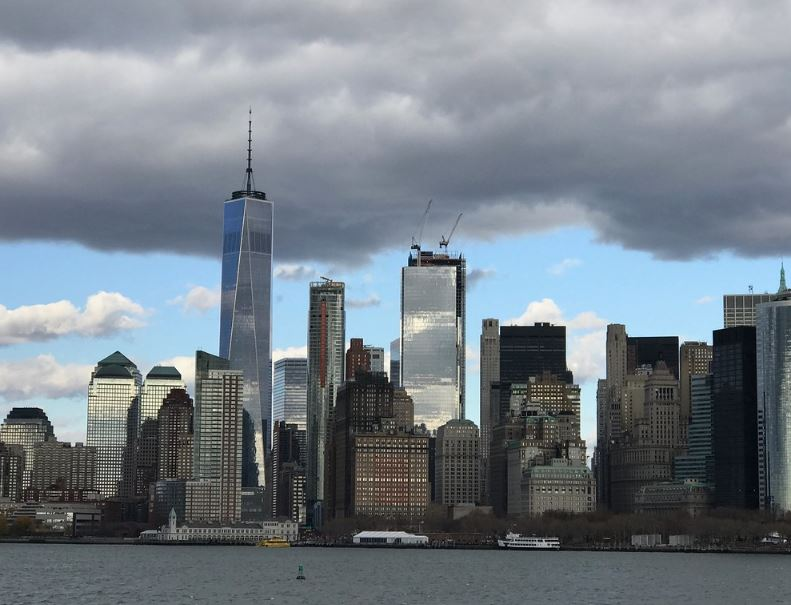
Fire: no
Smoke: no